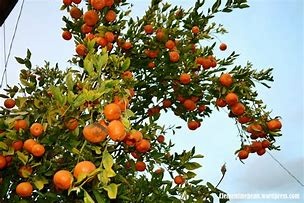
Label: mandarine